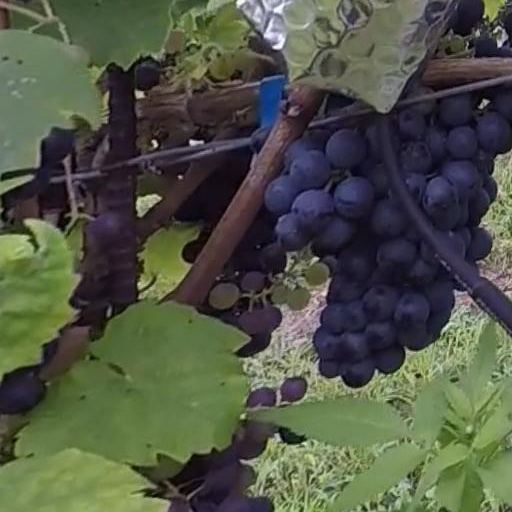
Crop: grape